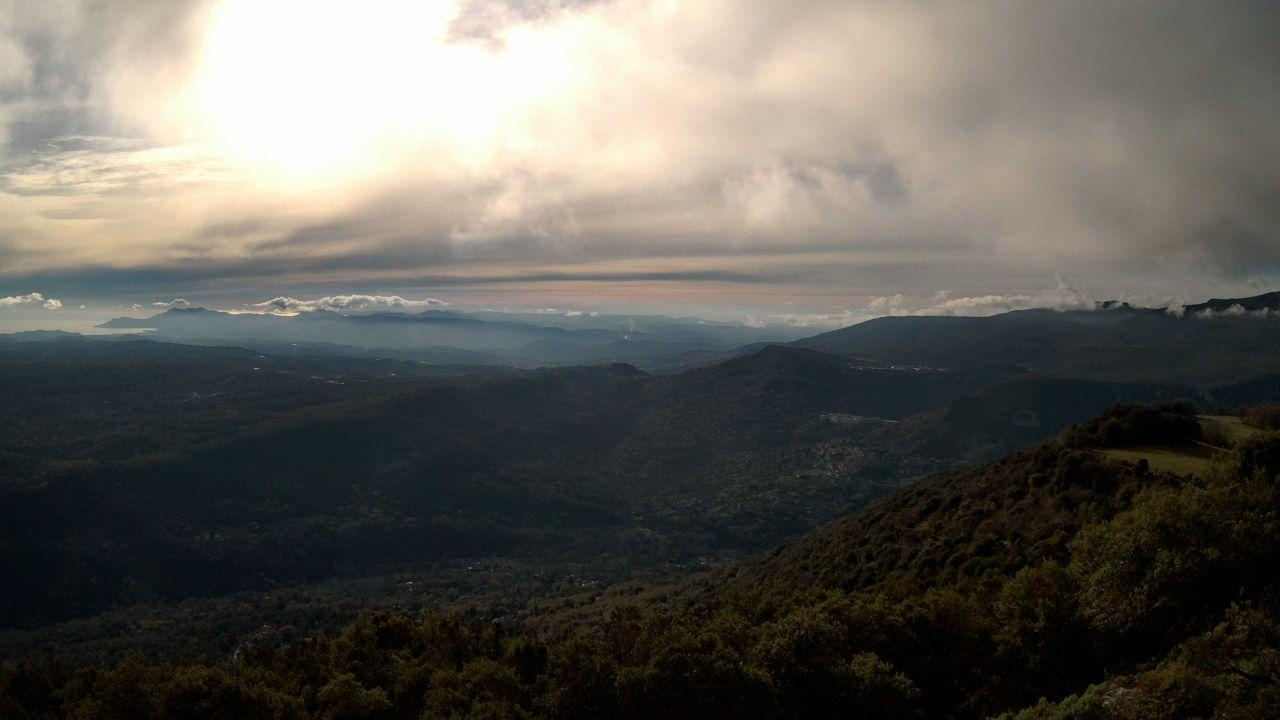
Fire: no
Smoke: yes